Vietnamese language in the United States

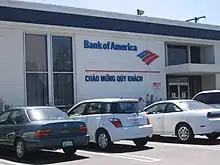
A Bank of America branch with a welcome greeting in Vietnamese

After 1975, many artists, writers, and intellectuals from South Vietnam left the reunified country under communist rule and moved to the US. In the beginning, Vietnamese-language literature published in the US revolved around themes of nostalgia for the past, the feeling of guilt for those who stayed, and exile. The early writers criticized American values such as material pursuit as well as social and moral values. With the arrival of Vietnamese boat people since 1977, Vietnamese literature in the US changed themes to wrath and agony; these new writers left Vietnam with a clear ideological purpose: to seek freedom and to tell the world about the "Vietnam in blood and tears". These themes are not only manifested in literature; in music and art the boat people composed works full of misery and anger. Hundreds of magazines and newspapers and books were published in Vietnamese with the aim to alert the world about the ordeal of the boat people. In contrast to the nostalgic works of earlier writers, the works of boat people authors paint a picture of Communist Vietnam as hell on earth full of human misery and agony.